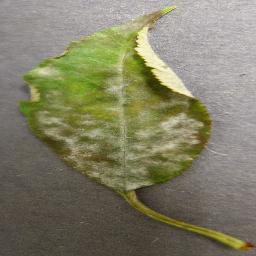
Label: Cherry___Powdery_mildew